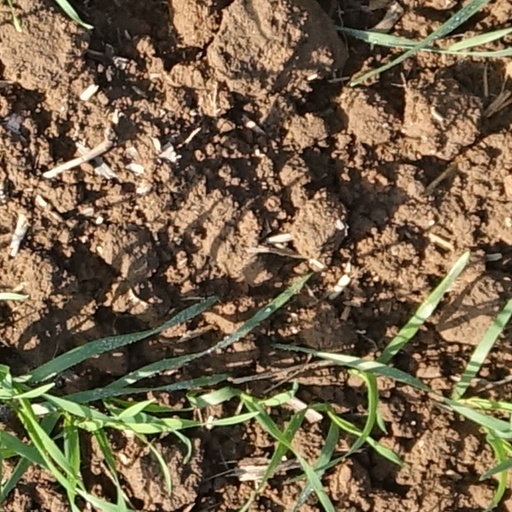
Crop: wheat